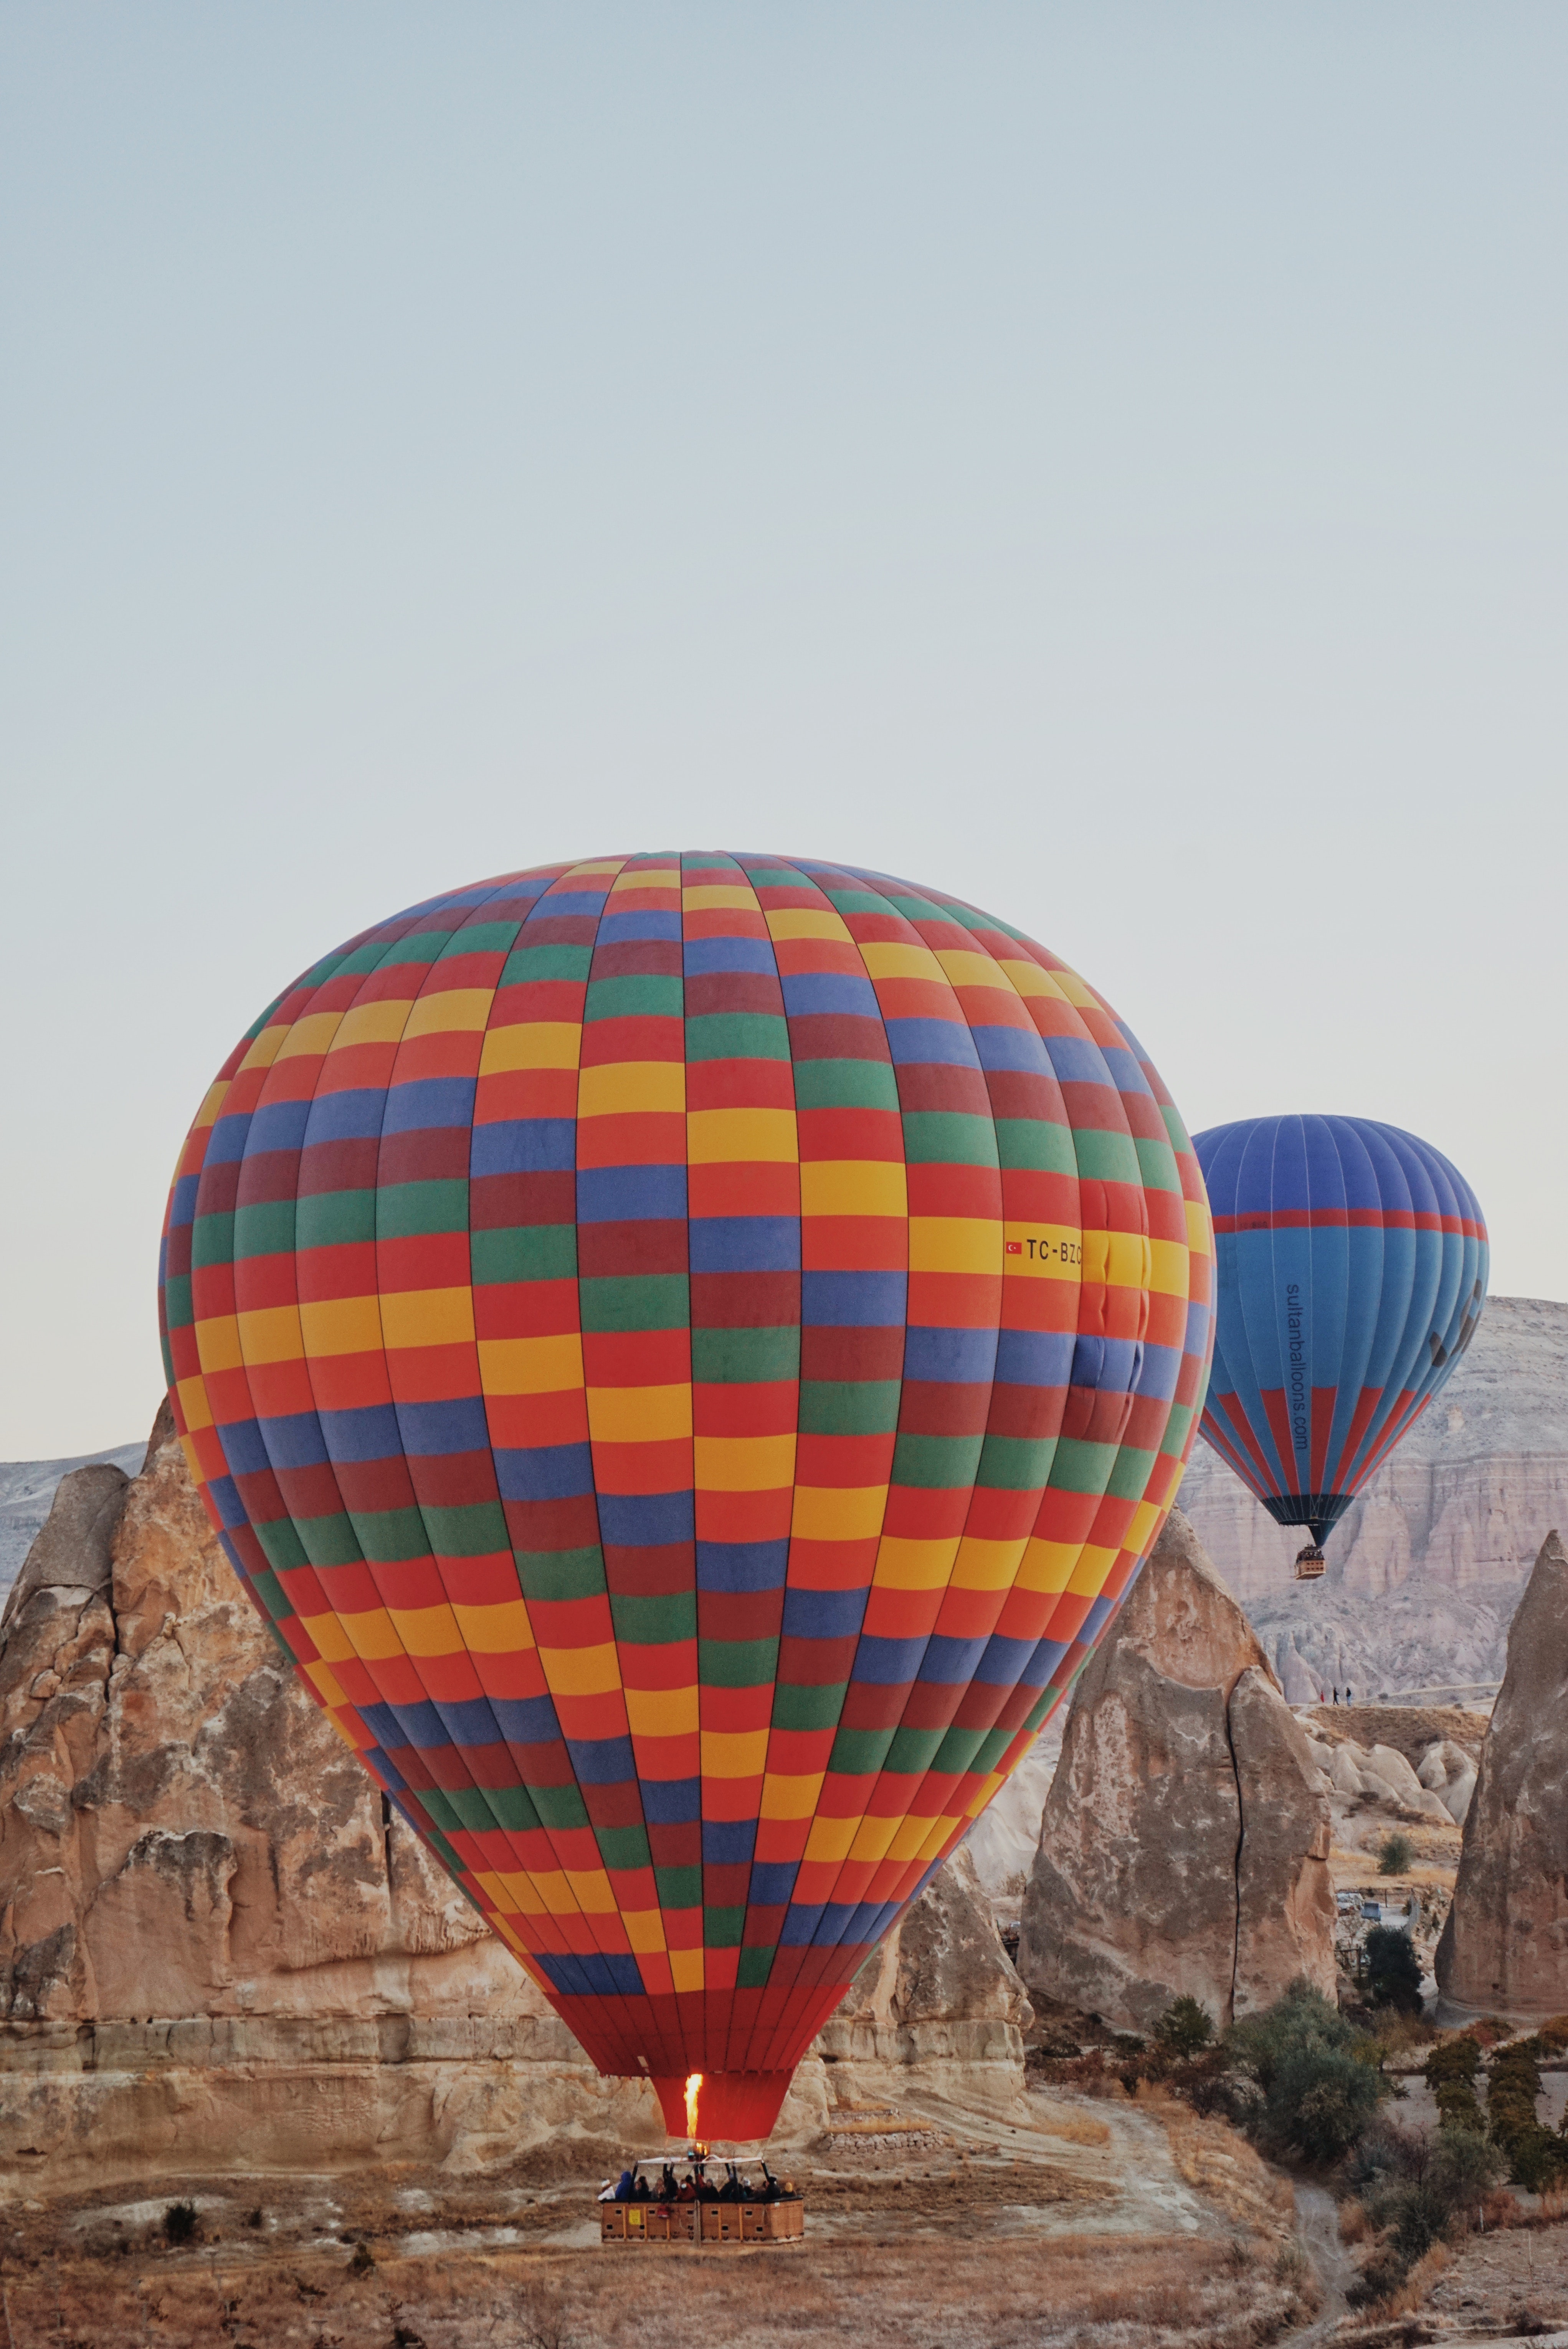
natural, aerostat, hot air ballooning, sky, hot air balloon, balloon, mode of transport, air travel, outdoor recreation, recreation, landscape, air sports, Tints and shades, leisure, fun, party supply, magenta, event, horizon, transport, vehicle